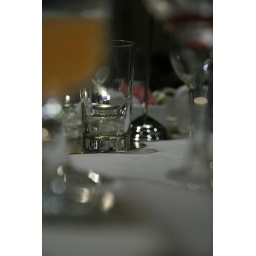
a candle partially obscured by glass containers